Hestercombe House

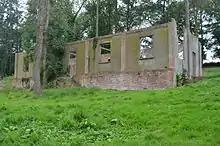
Remains of barracks block in the grounds

During the early years of the Second World War, the house and gardens were used by the British Army as part of the headquarters for VIII Corps, which was formed to command the defence of Somerset, Devon, Cornwall and Bristol. The VIII Corps main headquarters was at nearby Pyrland Hall, and the rear headquarters established at Hestercombe House, with Personnel and Logistics staff. Hestercombe was the headquarters of the American army 398th General Service Engineer Regiment from July 1943 to April 1944. Eisenhower visited Hestercombe on 18 March 1944 to meet General Gerow and inspect the troops. The Engineers were joined by the 19th District Headquarters of the US Supply Services in July 1943, which stayed until July 1944.